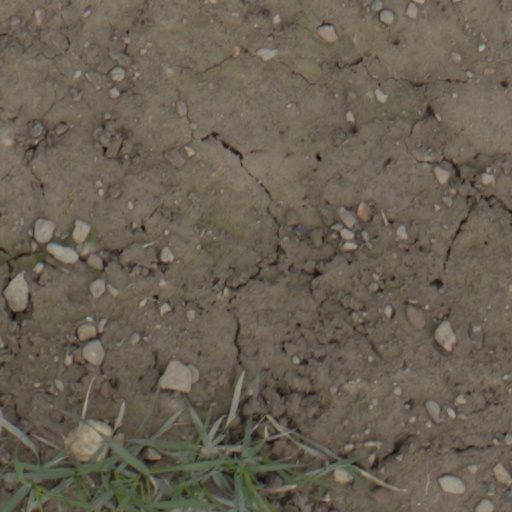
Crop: wheat